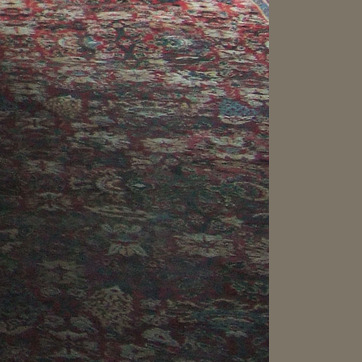
Material: carpet